Diocese of Blaundus

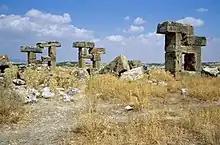
Ruins in Blaundus, Turkiye, Usak Province

The city of Blaundus was the seat of a bishopric in the Roman and Byzantine era. It was a suffragan of the Metropolitan Archdiocese of Sardes, also in Lydia. It was part of the Patriarchate of Constantinople and was suffragan of Archdiocese of Sardis.